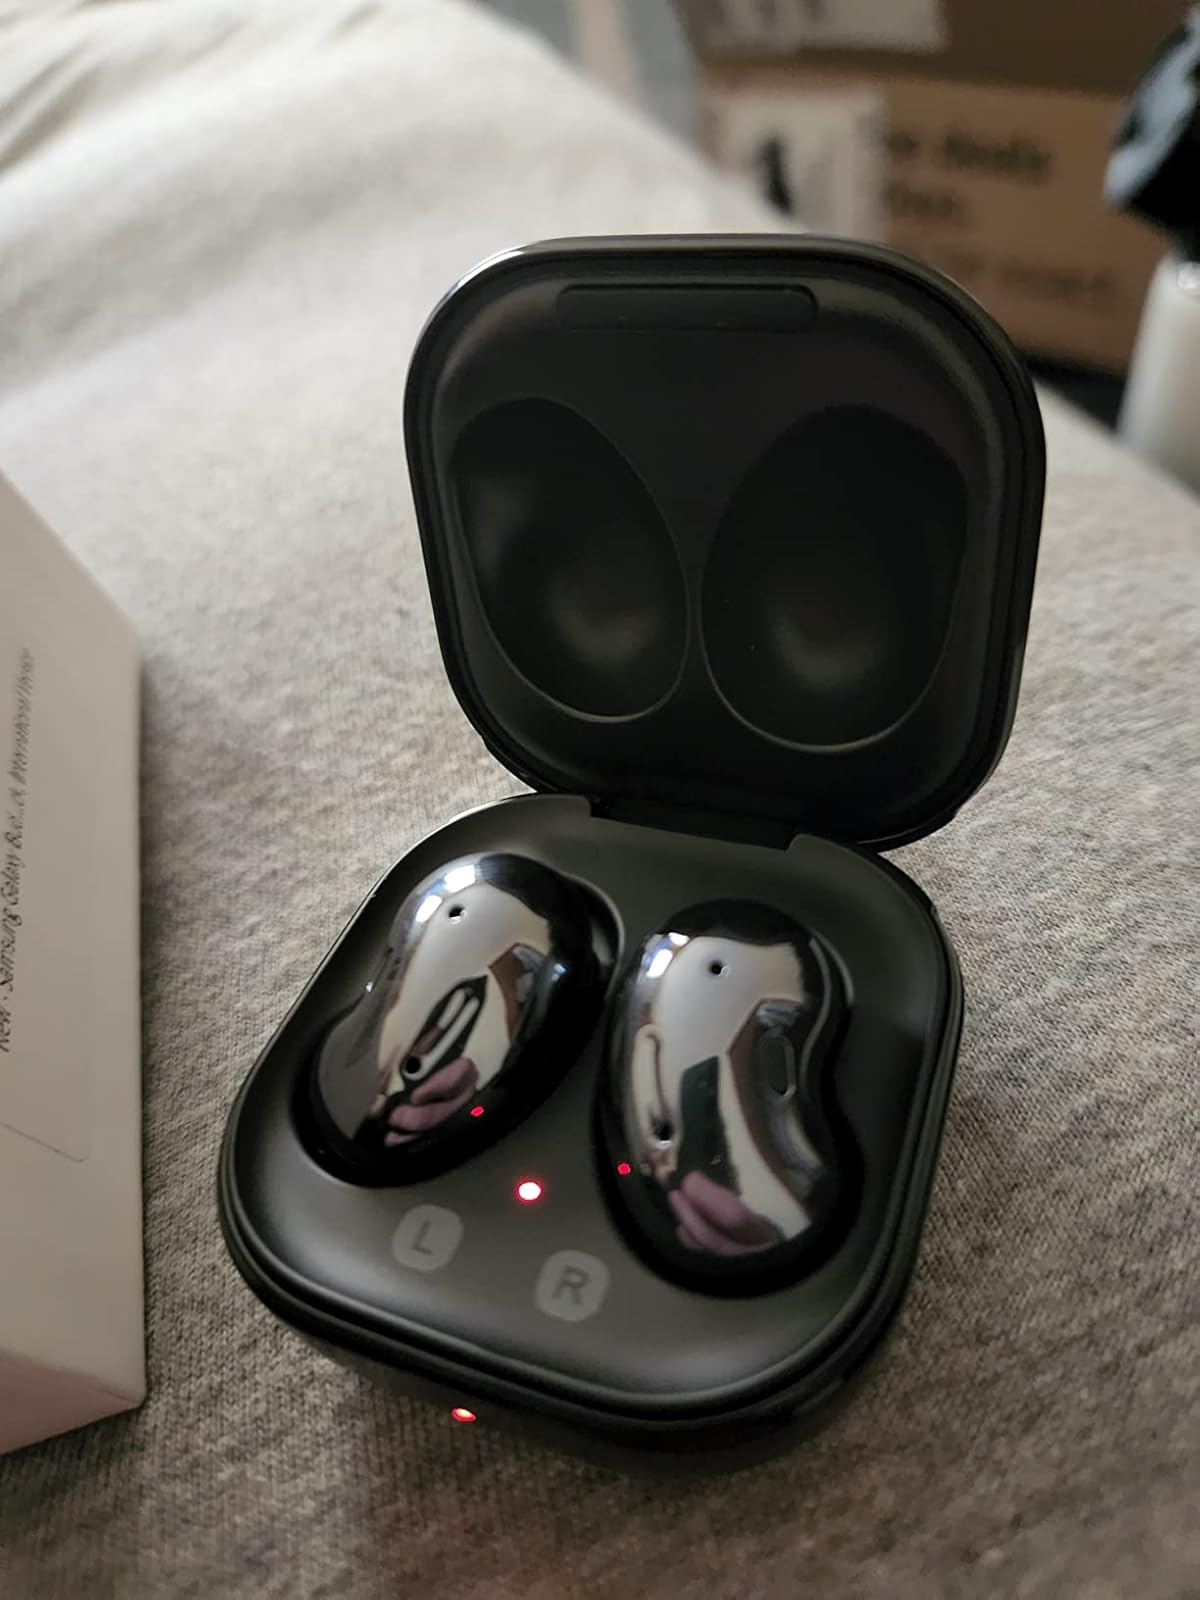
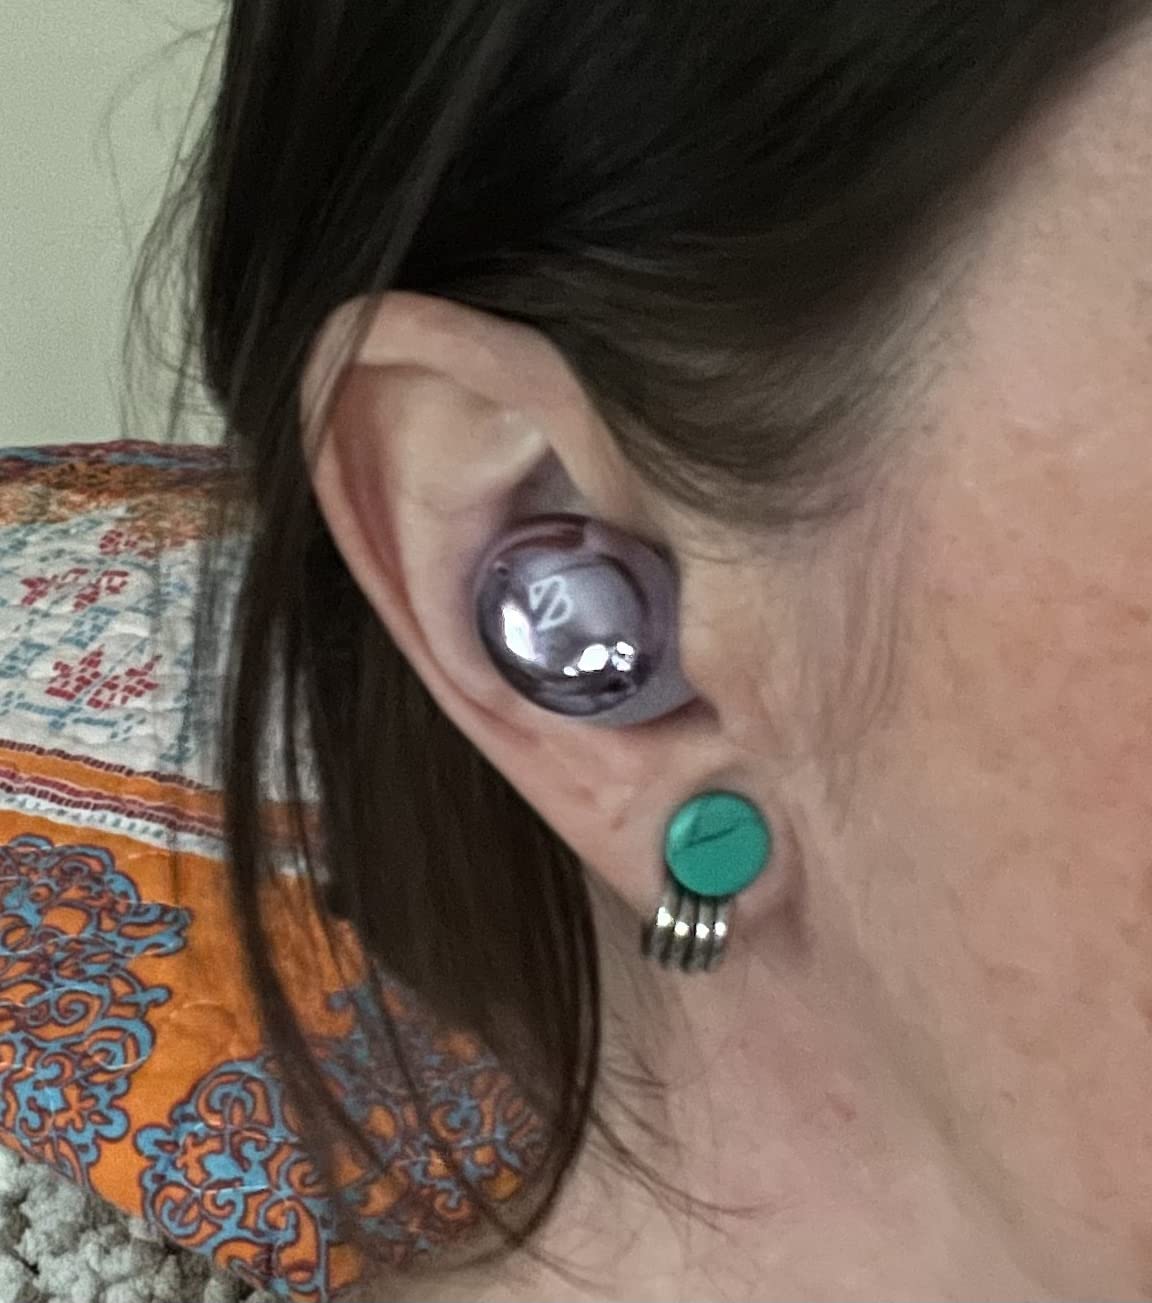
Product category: earbuds
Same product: no